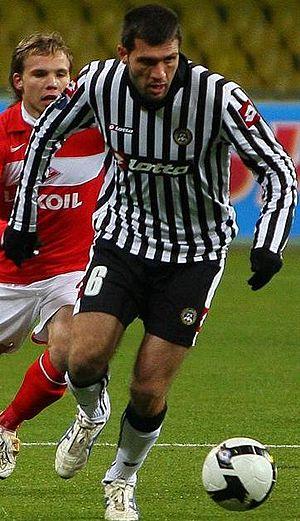
Maurizio Domizzi est un footballeur italien évoluant au poste de défenseur.